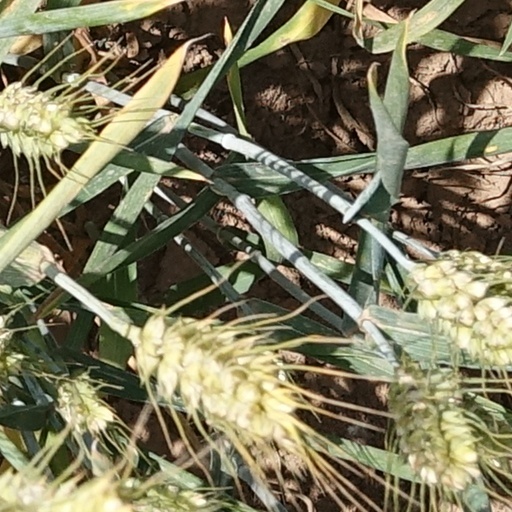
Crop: wheat